Zbigniew Pawłowicz

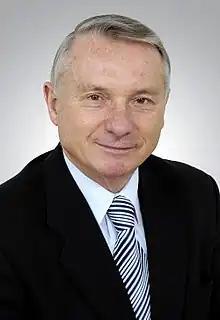
Pawłowicz in 2011

Zbigniew Michał Pawłowicz (22 September 1943 – 26 August 2023) was a Polish doctor and politician. A member of the Civic Platform, he served in the Senate from 2007 to 2011 and in the Sejm from 2015 to 2019.